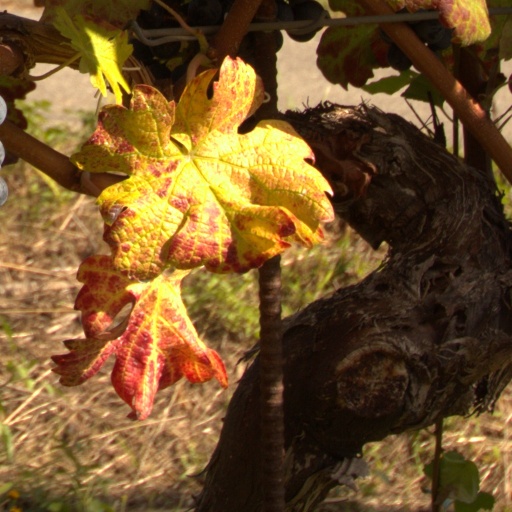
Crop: grape